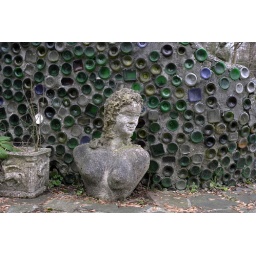
sculpture in front of glass bottle wall